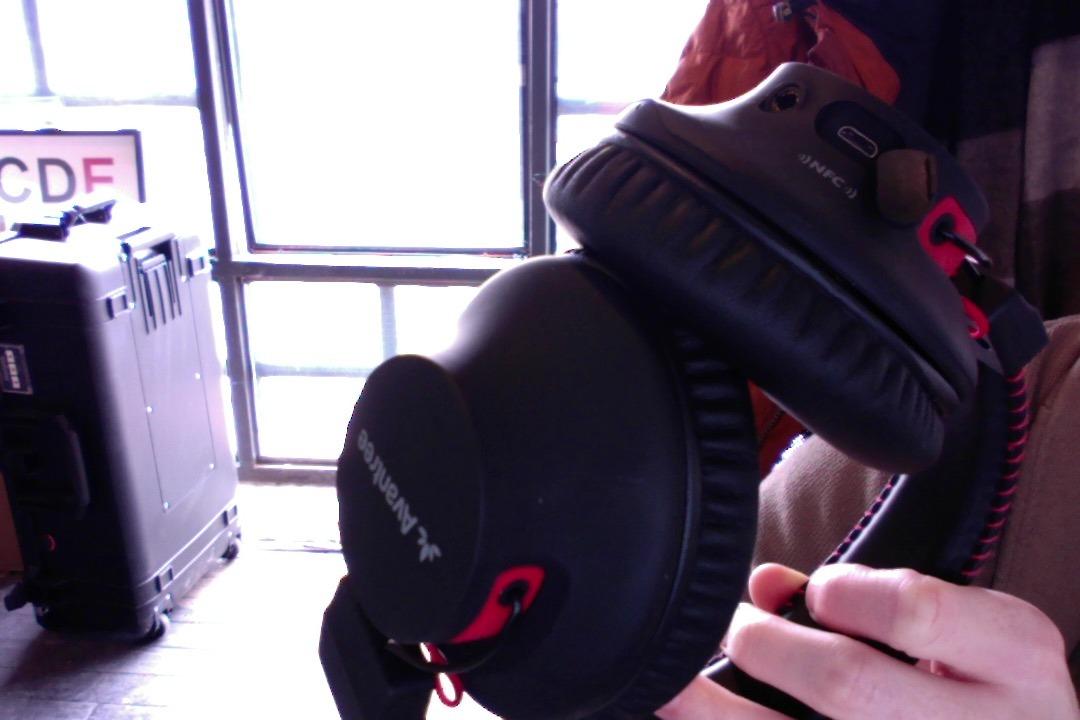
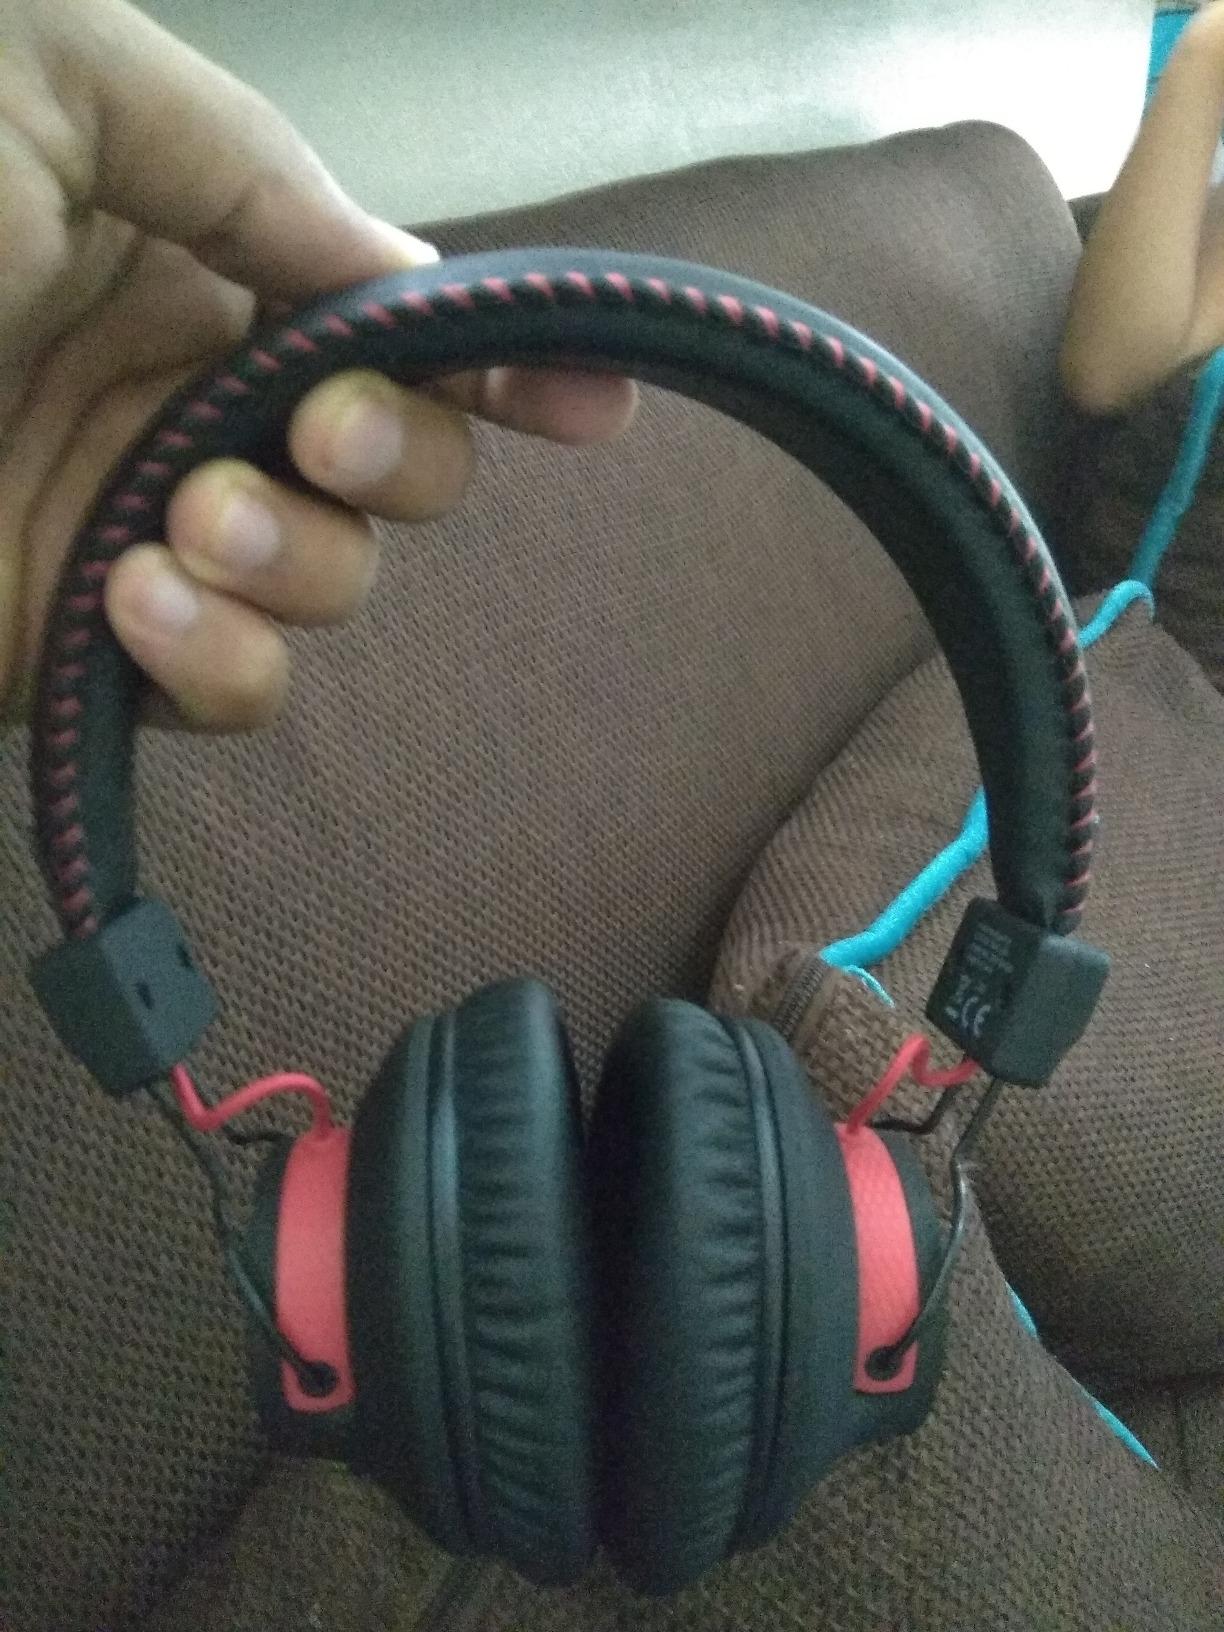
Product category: headphones
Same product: yes